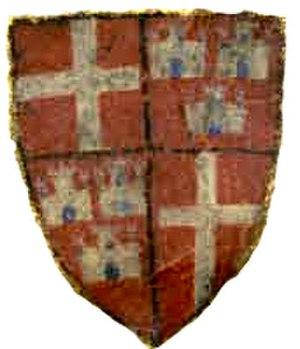
Juan Fernández de Heredia est le 32ᵉ grand maître des Hospitaliers de l'ordre de Saint-Jean de Jérusalem.